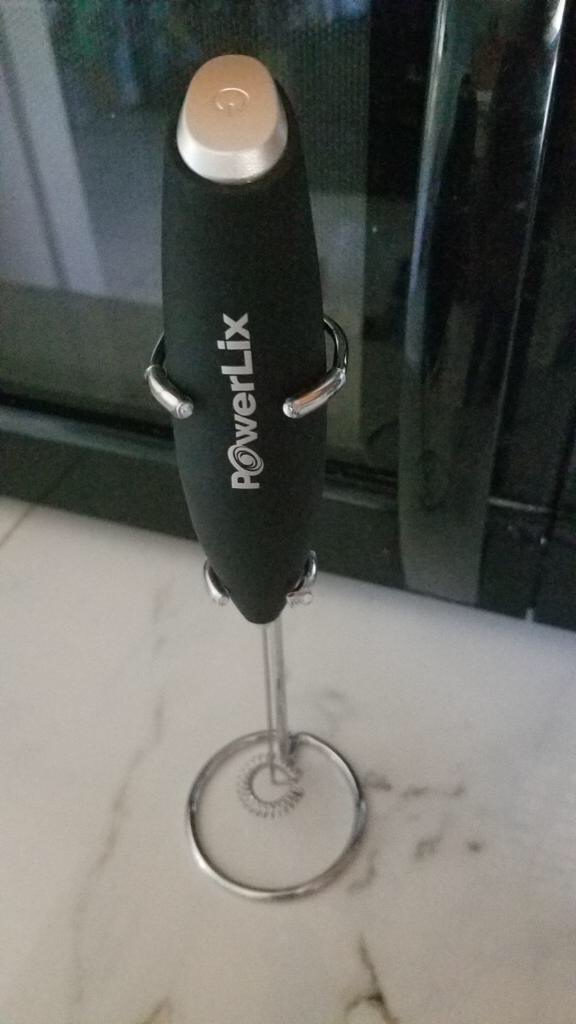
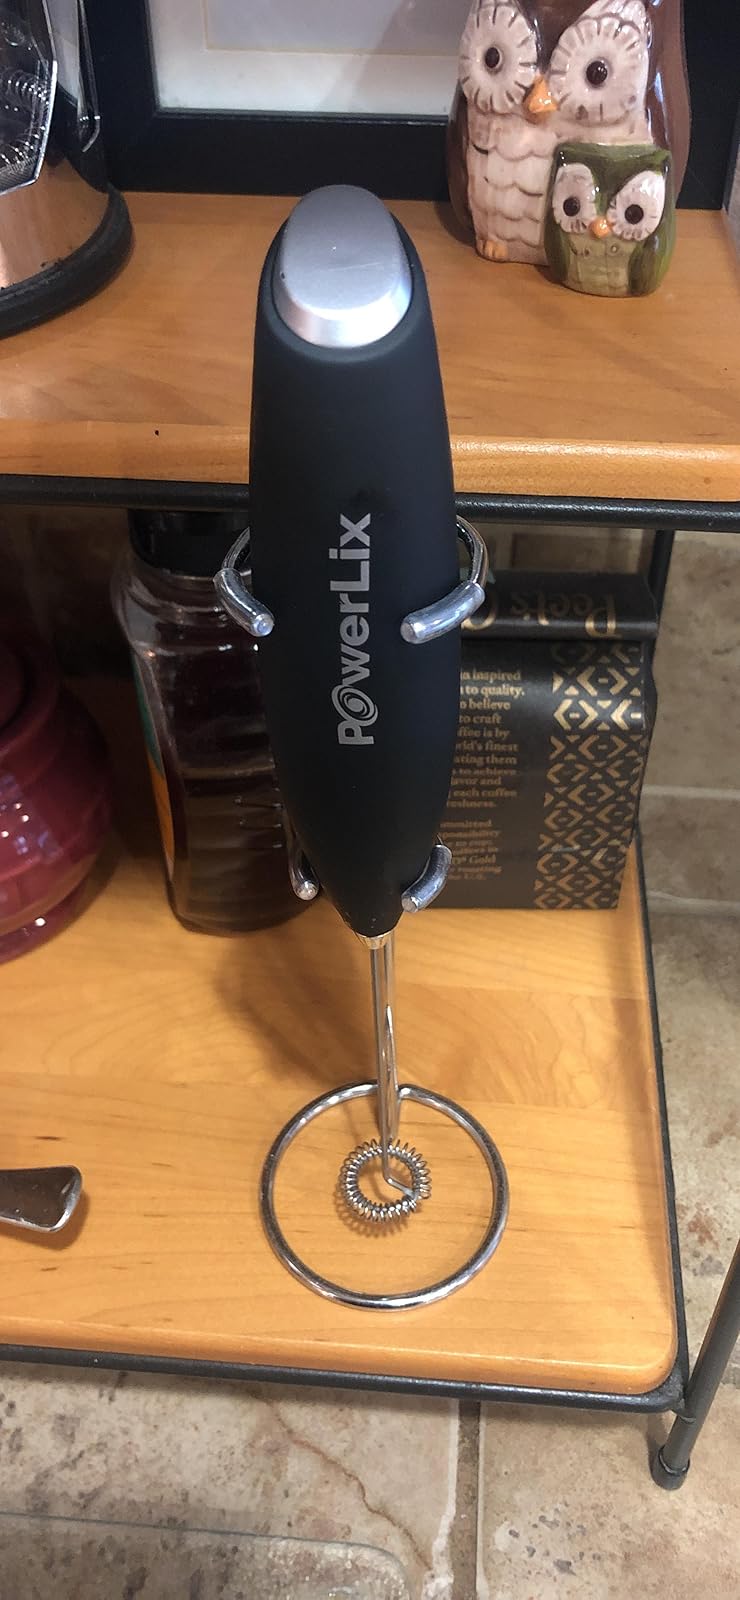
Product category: items_mixer
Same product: yes